Animal-made art

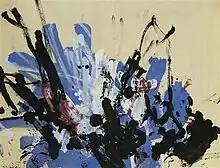
Painting by Congo the chimpanzee

During the late 1950s biologists began to study the nature of art in humans. Theories were proposed based on observations of non-human primate paintings. Hundreds of such paintings were cataloged by Desmond Morris. Morris and his associate Tyler Harris interpreted these canvas paintings as indications of an intrinsic motivation toward abstract creativity, as expressed through an exploration of the visual field and color. Many of these painters progressed over time by expanding or contracting the area of paint coverage, the horizontal or vertical stroke relationships, and even the development of content. Such paintings were exhibited in many modern art museums during the late 1950s and early 1960s. The cultural and scientific interest in these paintings diminished steadily and little note is taken today.